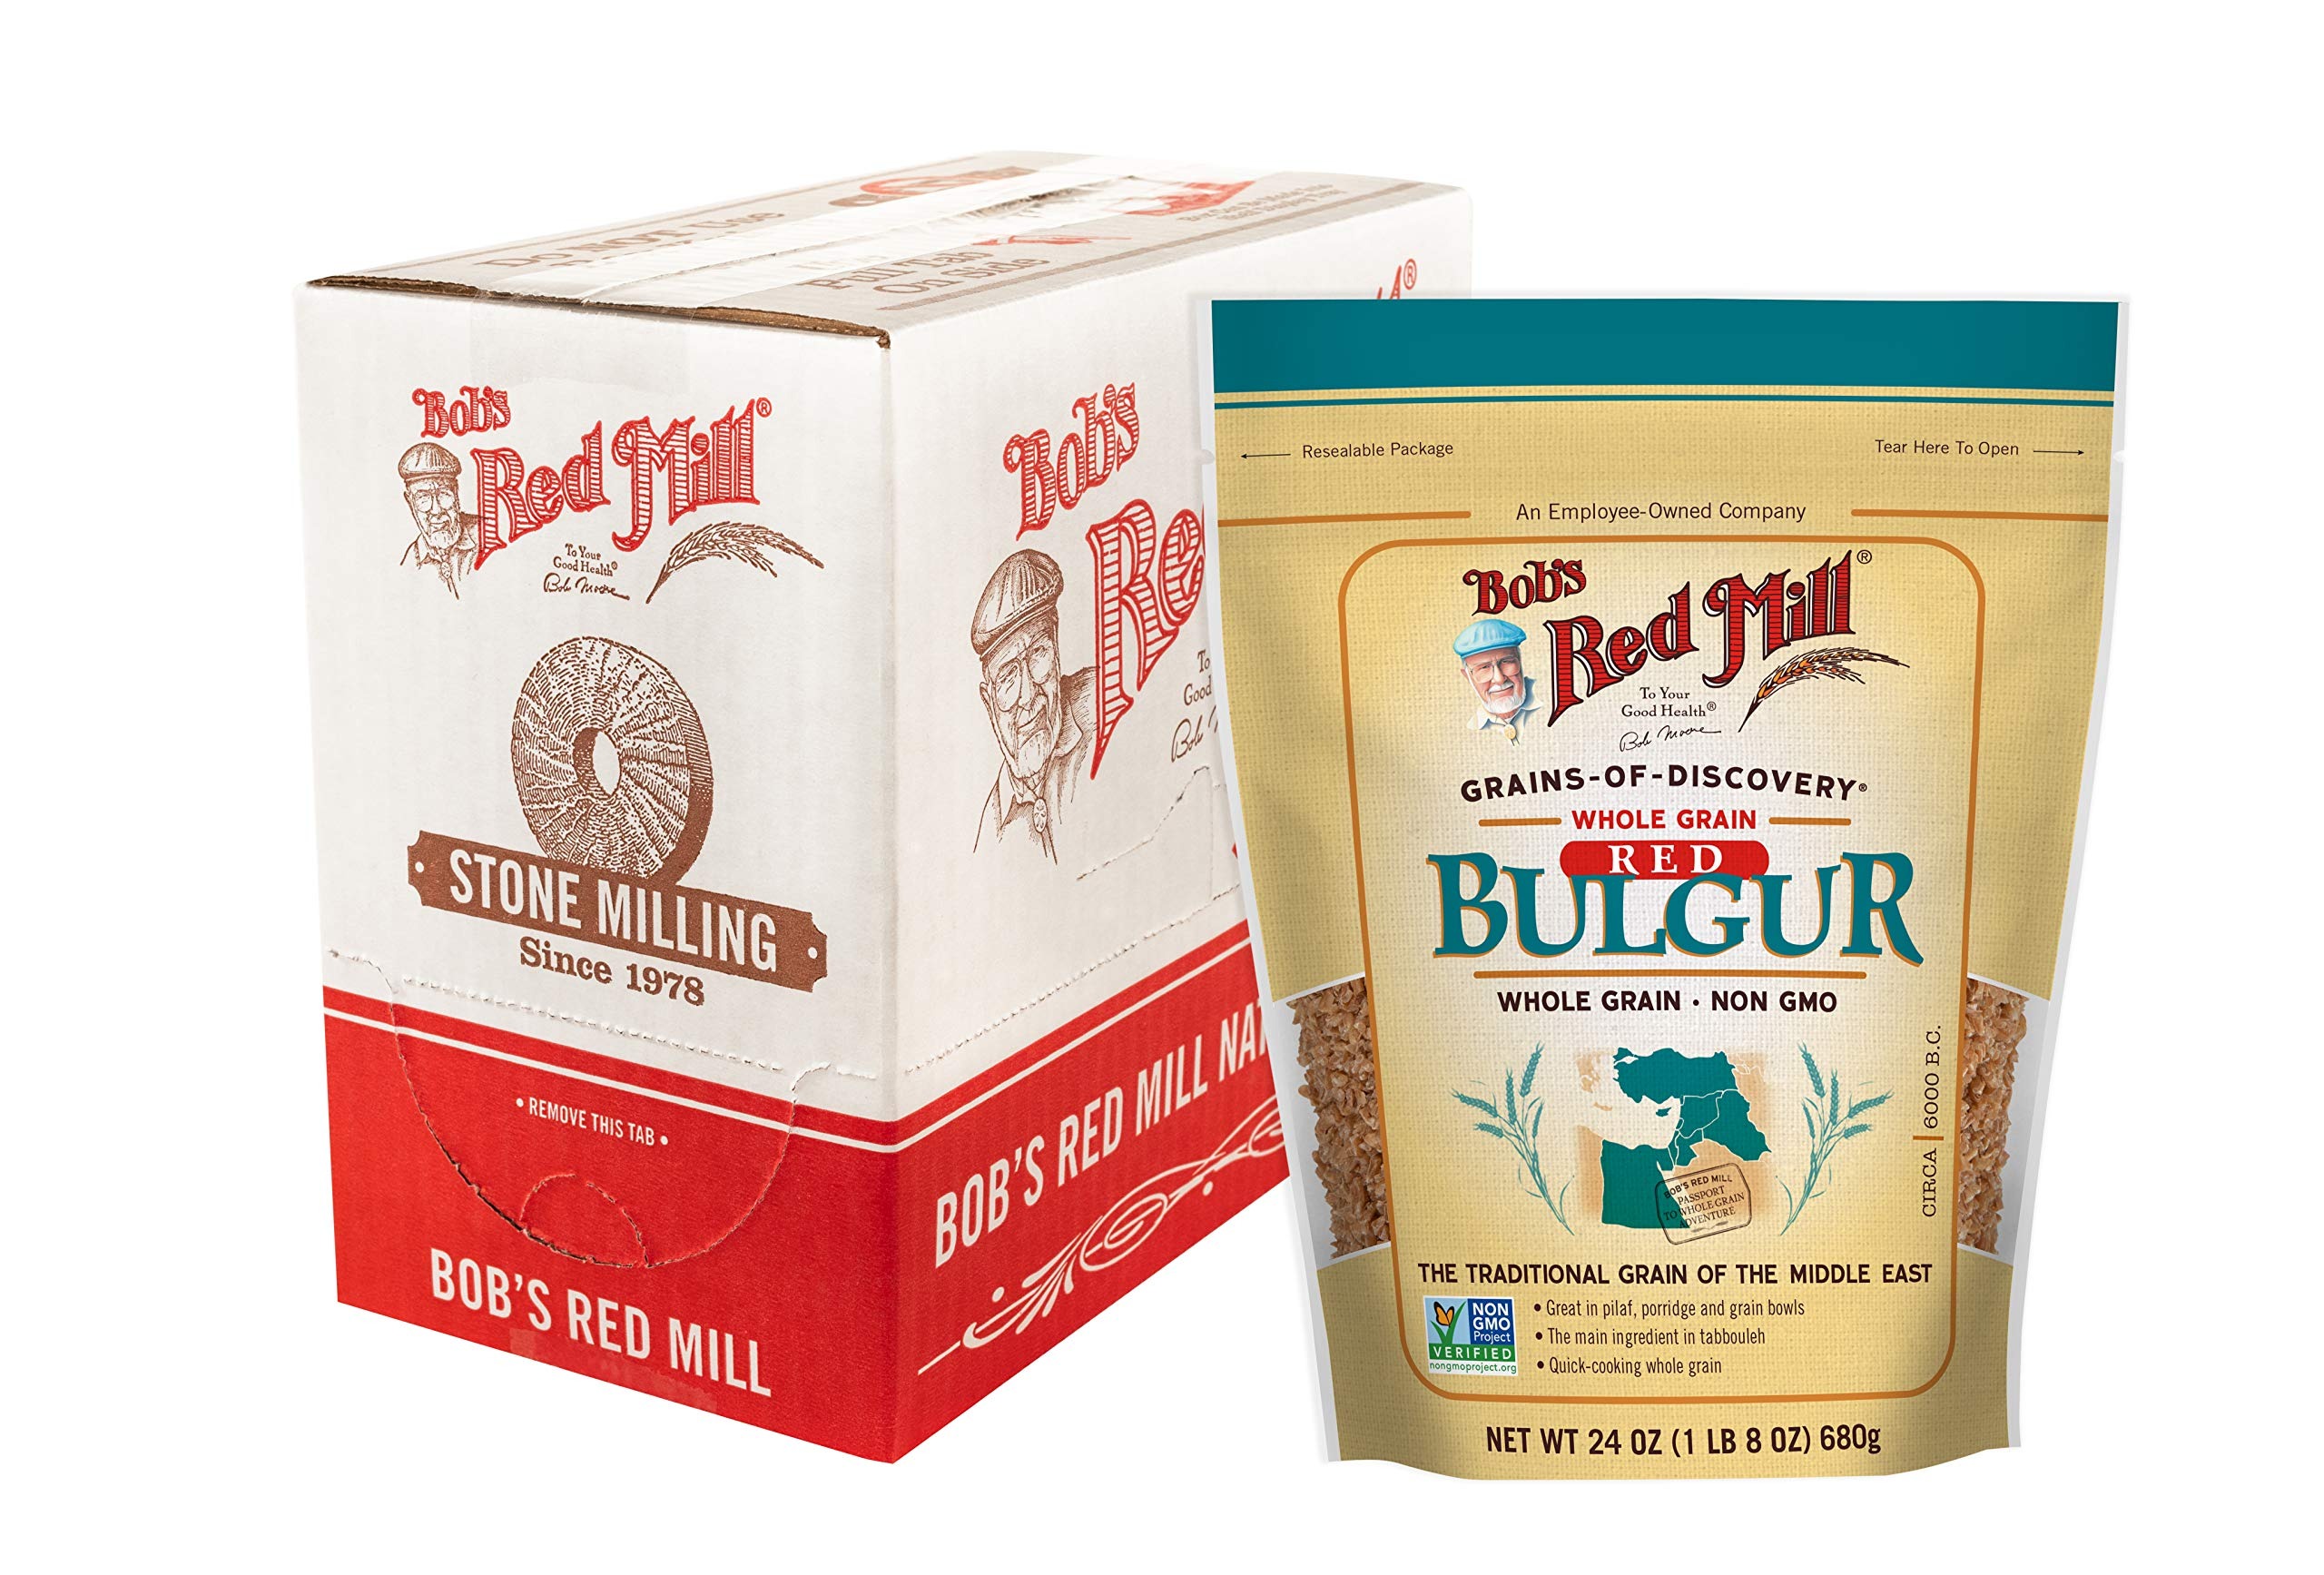
Item Name: Bob's Red Mill Red Bulgur/Red Wheat, 24oz (Pack of 4)- Whole Grain, Non GMO, Vegan, Kosher
Bullet Point 1: A staple in Middle Eastern and Mediterranean regions, bulgur wheat, also known as ala, is a wonderful and versatile ingredient for breakfast, lunch or dinner
Bullet Point 2: Made from whole grain hard red wheat berries that have been parboiled, dried and cracked, this medium grind bulgur has more texture than fine bulgur, but it’s still quick to prepare and can be reconstituted with hot water in a matter of minutes
Bullet Point 3: The benefits of bulgur wheat include 4 grams of protein and 5 grams of fiber per 1/4 cup serving, as well as vitamins and minerals including calcium and iron
Bullet Point 4: Mix bulgur wheat into meatballs and meat loaf to bring whole grain nutrition to your table, use it in a pilaf, or make tabbouleh, the traditional Levantine salad
Value: 96.0
Unit: Ounce

Price: 15.6